Luc Sindjoun

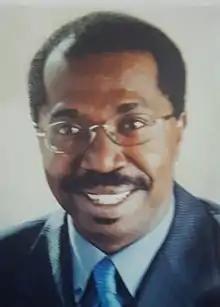
Sindjoun luc

He is the first African scholar trained in African universities to be successful at the French competition for the promotion to the title of "Agrégé de Science Politique" (Professor tenured). Sindjoun has authored ten books and more than fifty articles in peer-reviewed political science journals. His fields of interests are comparative politics, international relations and epistemology of social sciences.